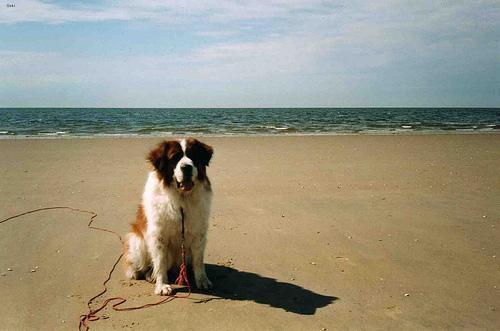
saint bernard